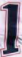
Number: 1